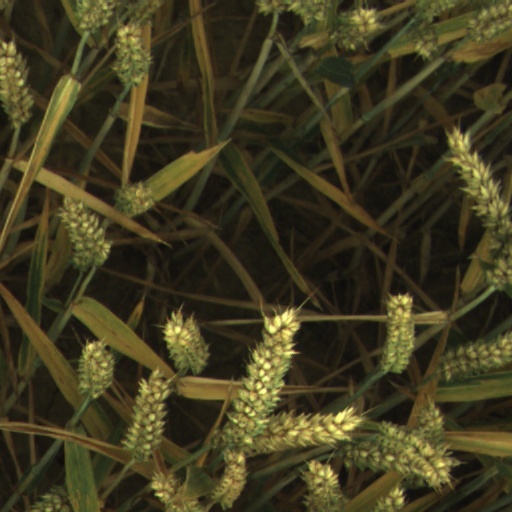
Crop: wheat